BeZ bileta

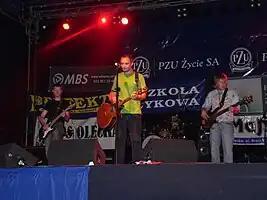
beZ bileta performing in 2006

beZ bileta is a Belarusian alternative rock band from Minsk active since 1998.